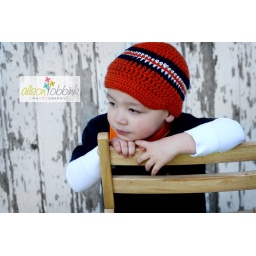
Boy in orange hat